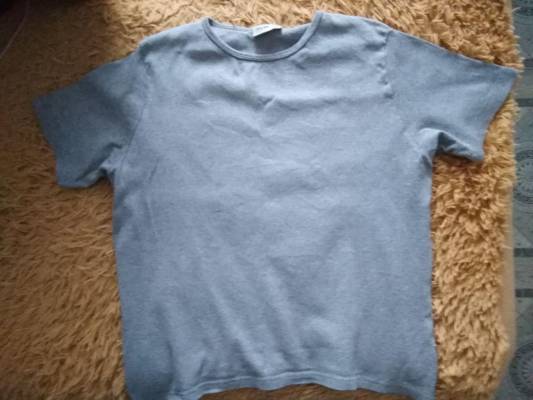
Waste category: clothes